Hamilton railway station, New Zealand

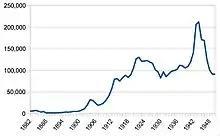
tickets sales 1882–1950 – derived from annual returns to Parliament of "Statement of Revenue for each Station for the Year ended"

As noted above, the station has had several names. For Te Huia it is called Frankton, to distinguish it from Rotokauri, the other station in Hamilton used by that train to Auckland. Kiwirail uses "Hamilton Kirikiriroa Frankton Station", to describe their Northern Explorer train stop.